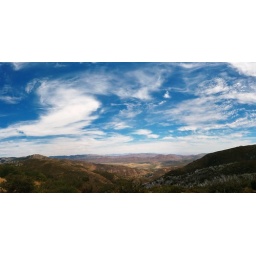
in California, when you see a sign along the highway pointing towards a viewpoint, follow it